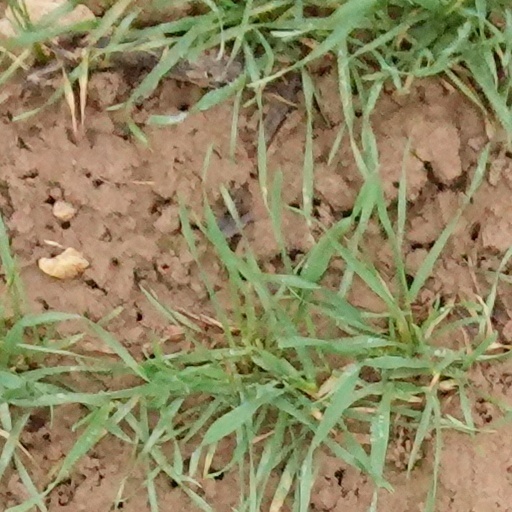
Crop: wheat